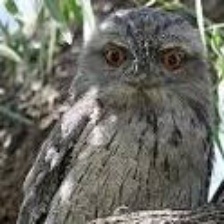
Species: TAWNY FROGMOUTH
Scientific name: PODARGUS STRIGOIDES